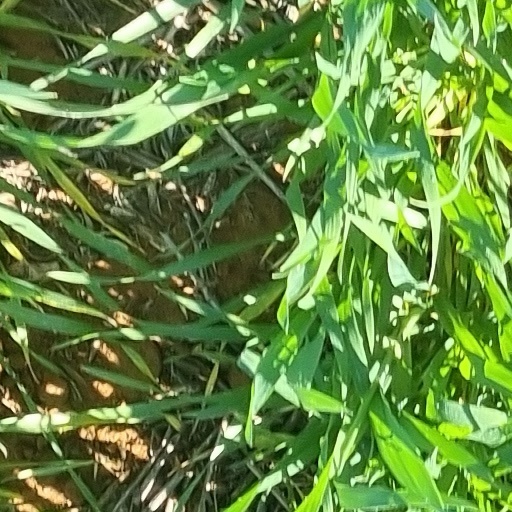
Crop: wheat